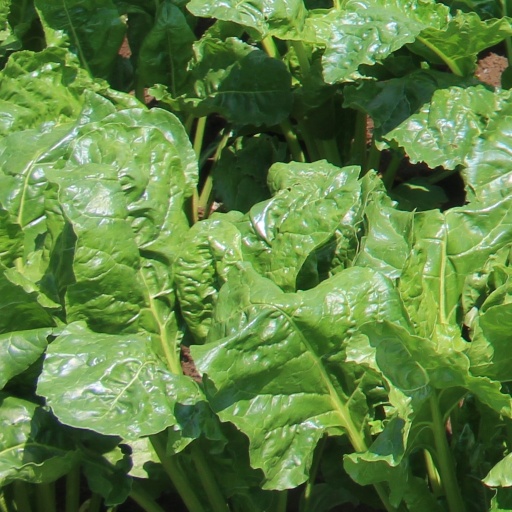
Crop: sugar beet